Lucky Sherpa

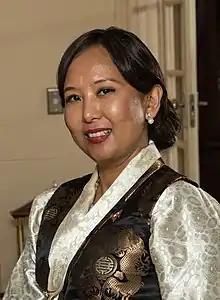
Sherpa at Australian government house

Lucky Sherpa is a politician and social activist from Nepal and former Nepal ambassador to Australia and New Zealand. She was the first indigenous woman and the first representative from the Himalayan communities to be appointed as an ambassador by the Nepal government.